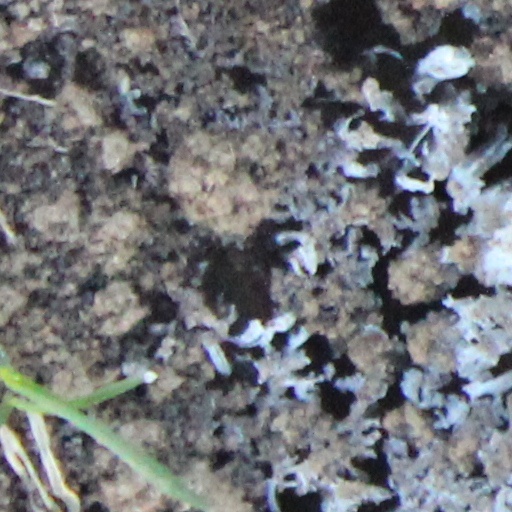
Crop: wheat